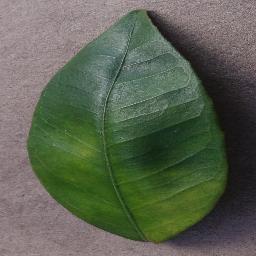
Label: Orange___Haunglongbing_(Citrus_greening)